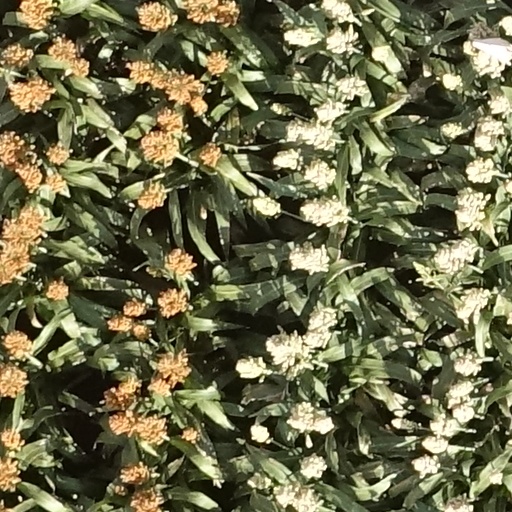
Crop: sorghum